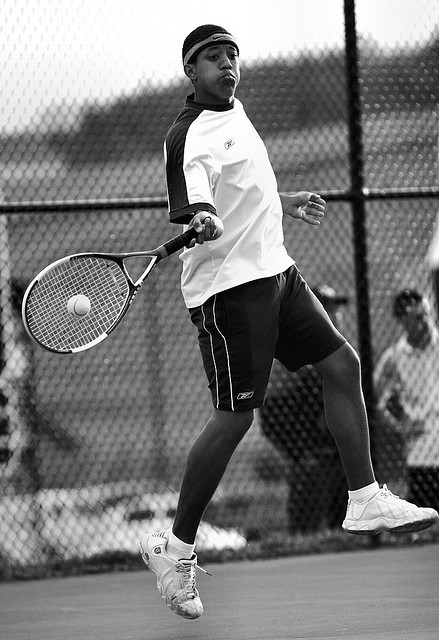
một người cầm vợt tennis nhảy lên đánh bóng